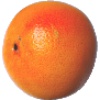
Label: Grapefruit Pink 1